Jungfernhof concentration camp

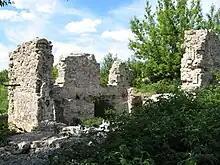
Ruins of Jungfernhof in 2011

The Jungfernhof concentration camp was a Nazi concentration camp located in Riga, Latvia from December 1941 to March 1942.